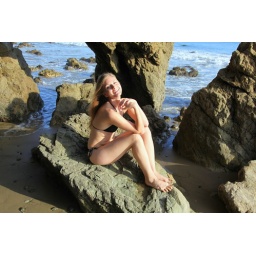
Photoshoot of a pretty model with long blonde hair and blue eyes in a black bikini.